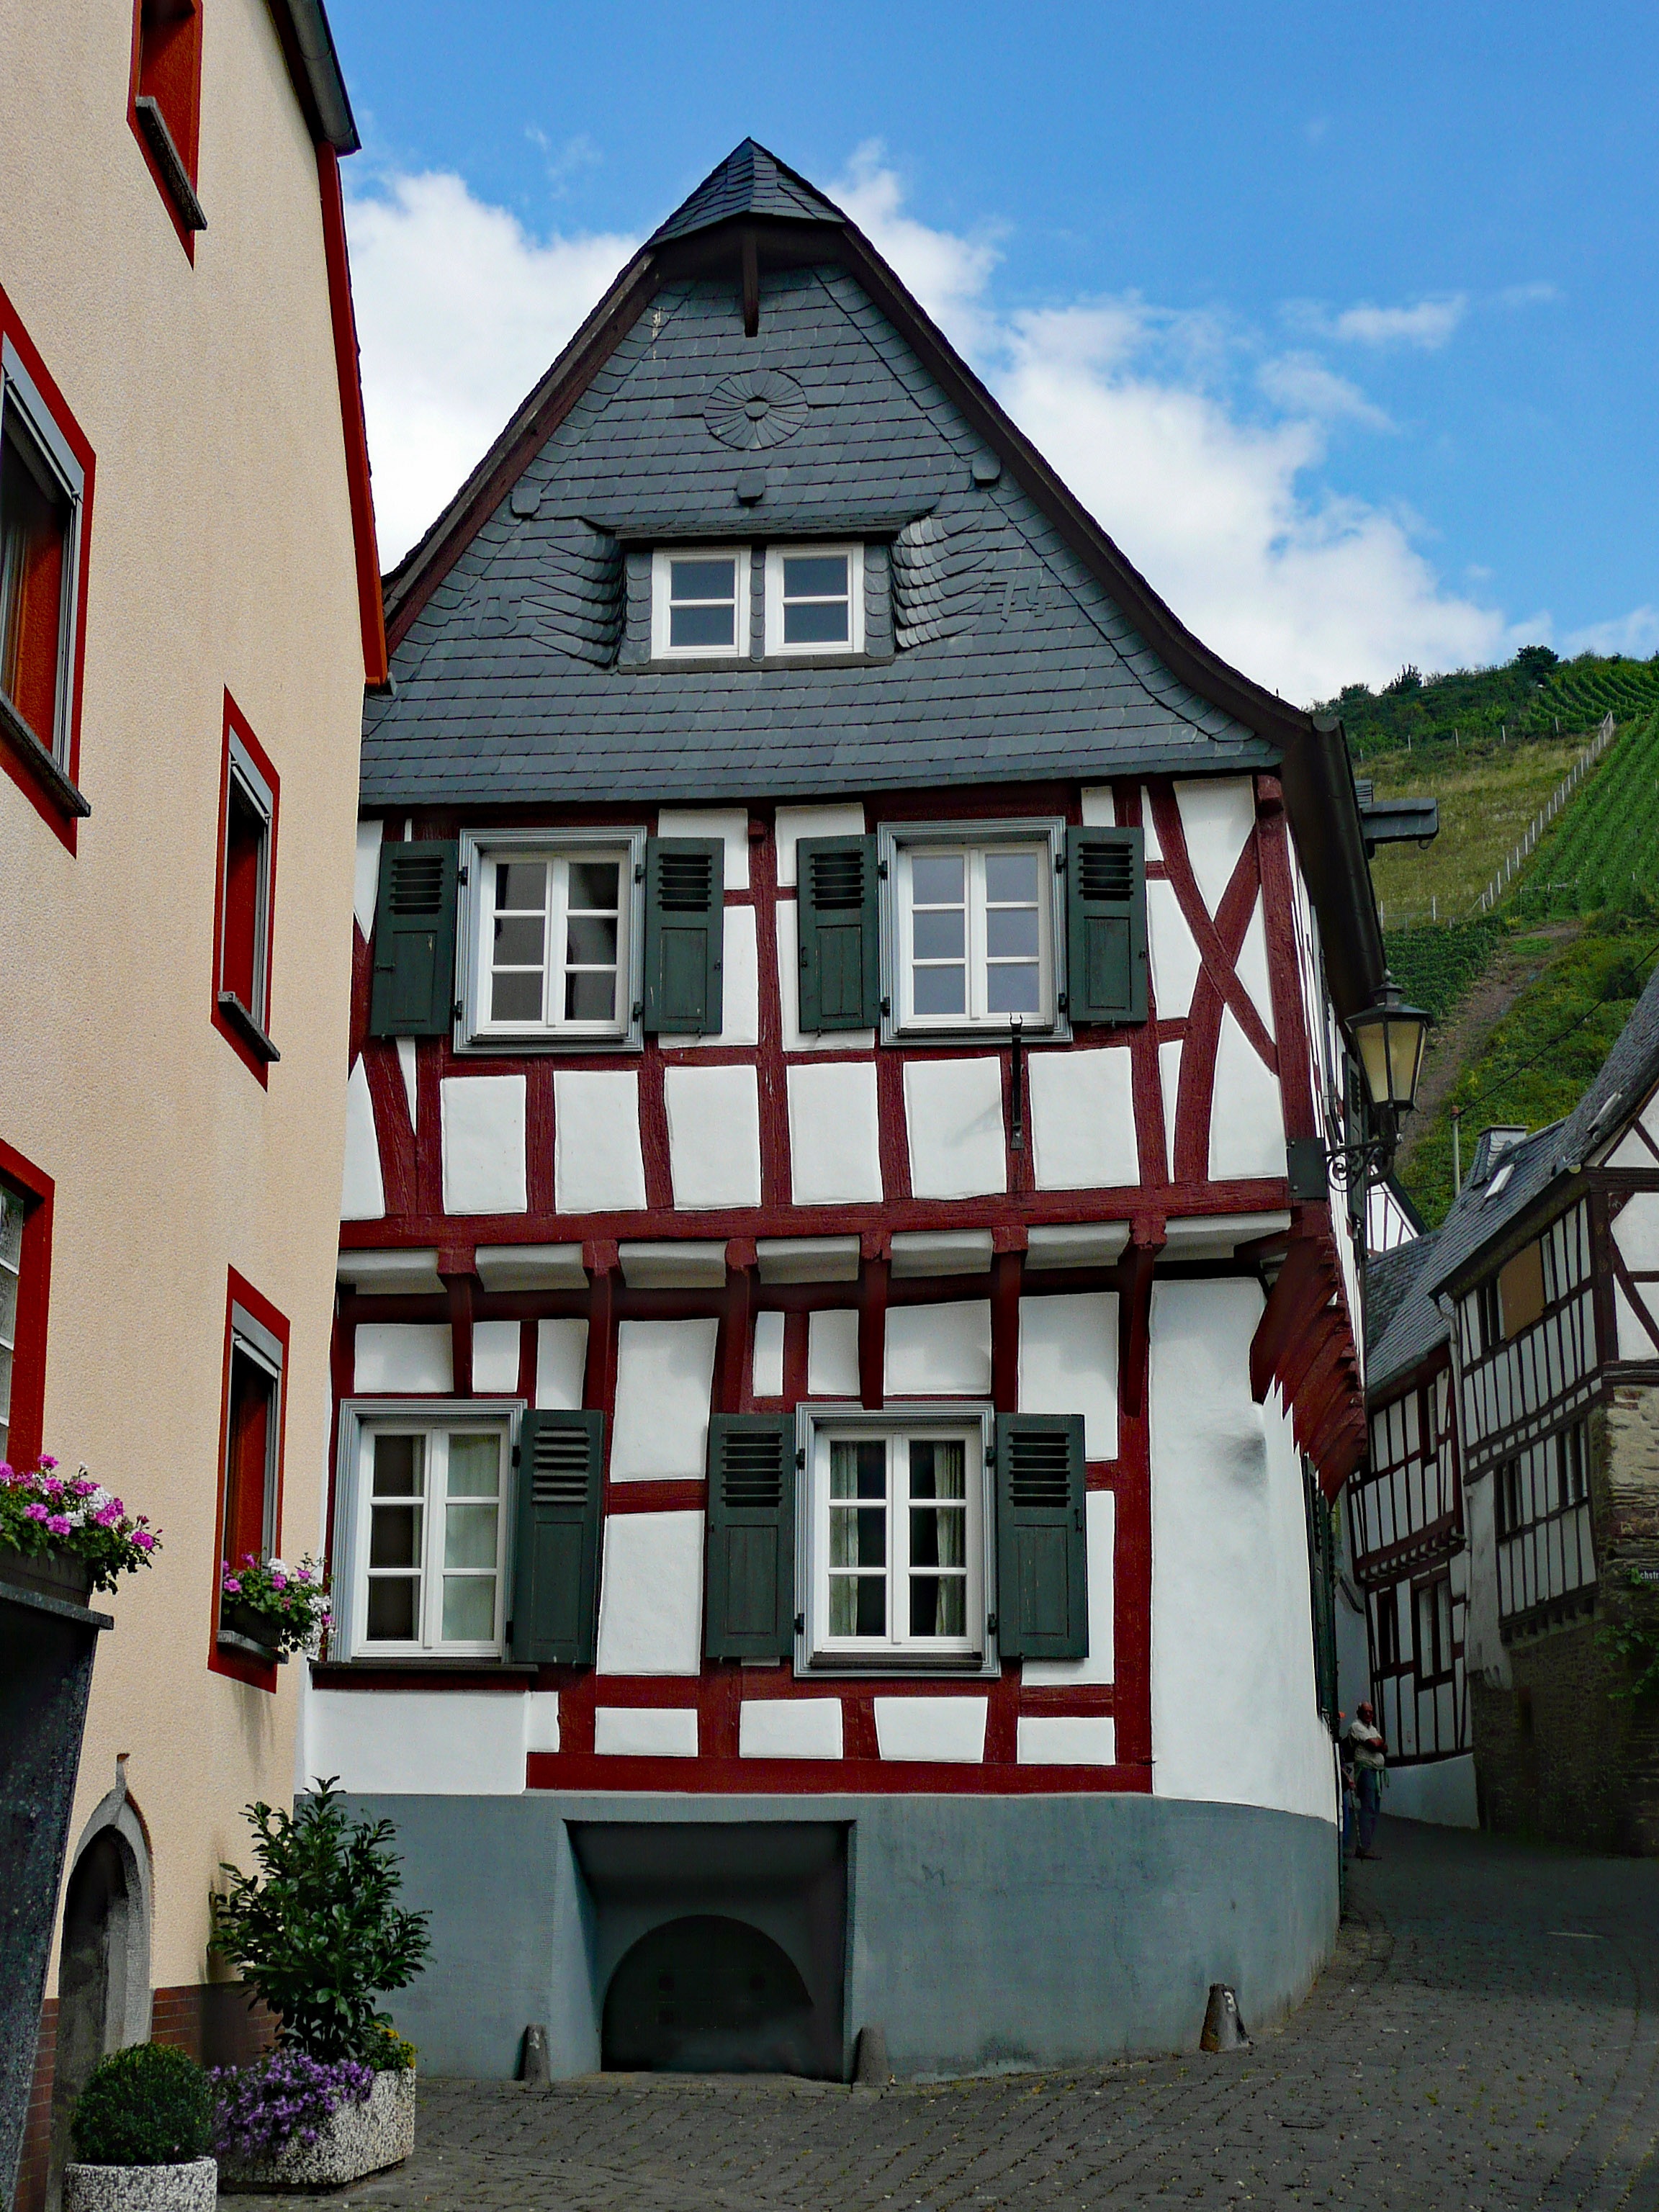
architecture, house, town, building, home, village, cottage, facade, places of interest, old town, germany, estate, sachsen, mosel, neighbourhood, fachwerkhaus, truss, urban area, ediger, eller, ediger eller